Donta Hall

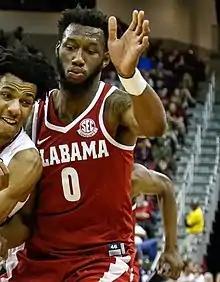
Hall with Alabama in February 2019

As a true freshman, Hall averaged 2.8 points, 4.3 rebounds and 1.7 blocks per game (6th in the Southeastern Conference). He entered the starting lineup for the Crimson Tide in December of his sophomore season, averaging six points, 5.5 rebounds and 1.4 blocks over 34 games (20 starts). As a junior, Hall set an Alabama single-season record, led the SEC, and finished second in the nation with a 72.6 field goal percentage while averaging 10.6 points per game and leading the team with 2.0 blocks (5th in the SEC) and 6.6 rebounds per game and was named to the SEC All-Defensive team.